Ngawi (town)

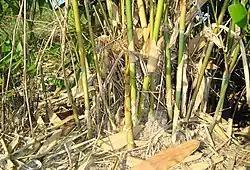
Ngawi is taken from the word "Awi" which means bamboo tree

Ngawi comes from the word "AWI", which means bamboo which then gets the nasal letters "Ng" to become "NGAWI". As is the case with names in other areas, there are lots of place (village) names associated with plant names. As Ngawi pointed out, a place around the edge of Solo River and Madiun River is overgrown with bamboo.